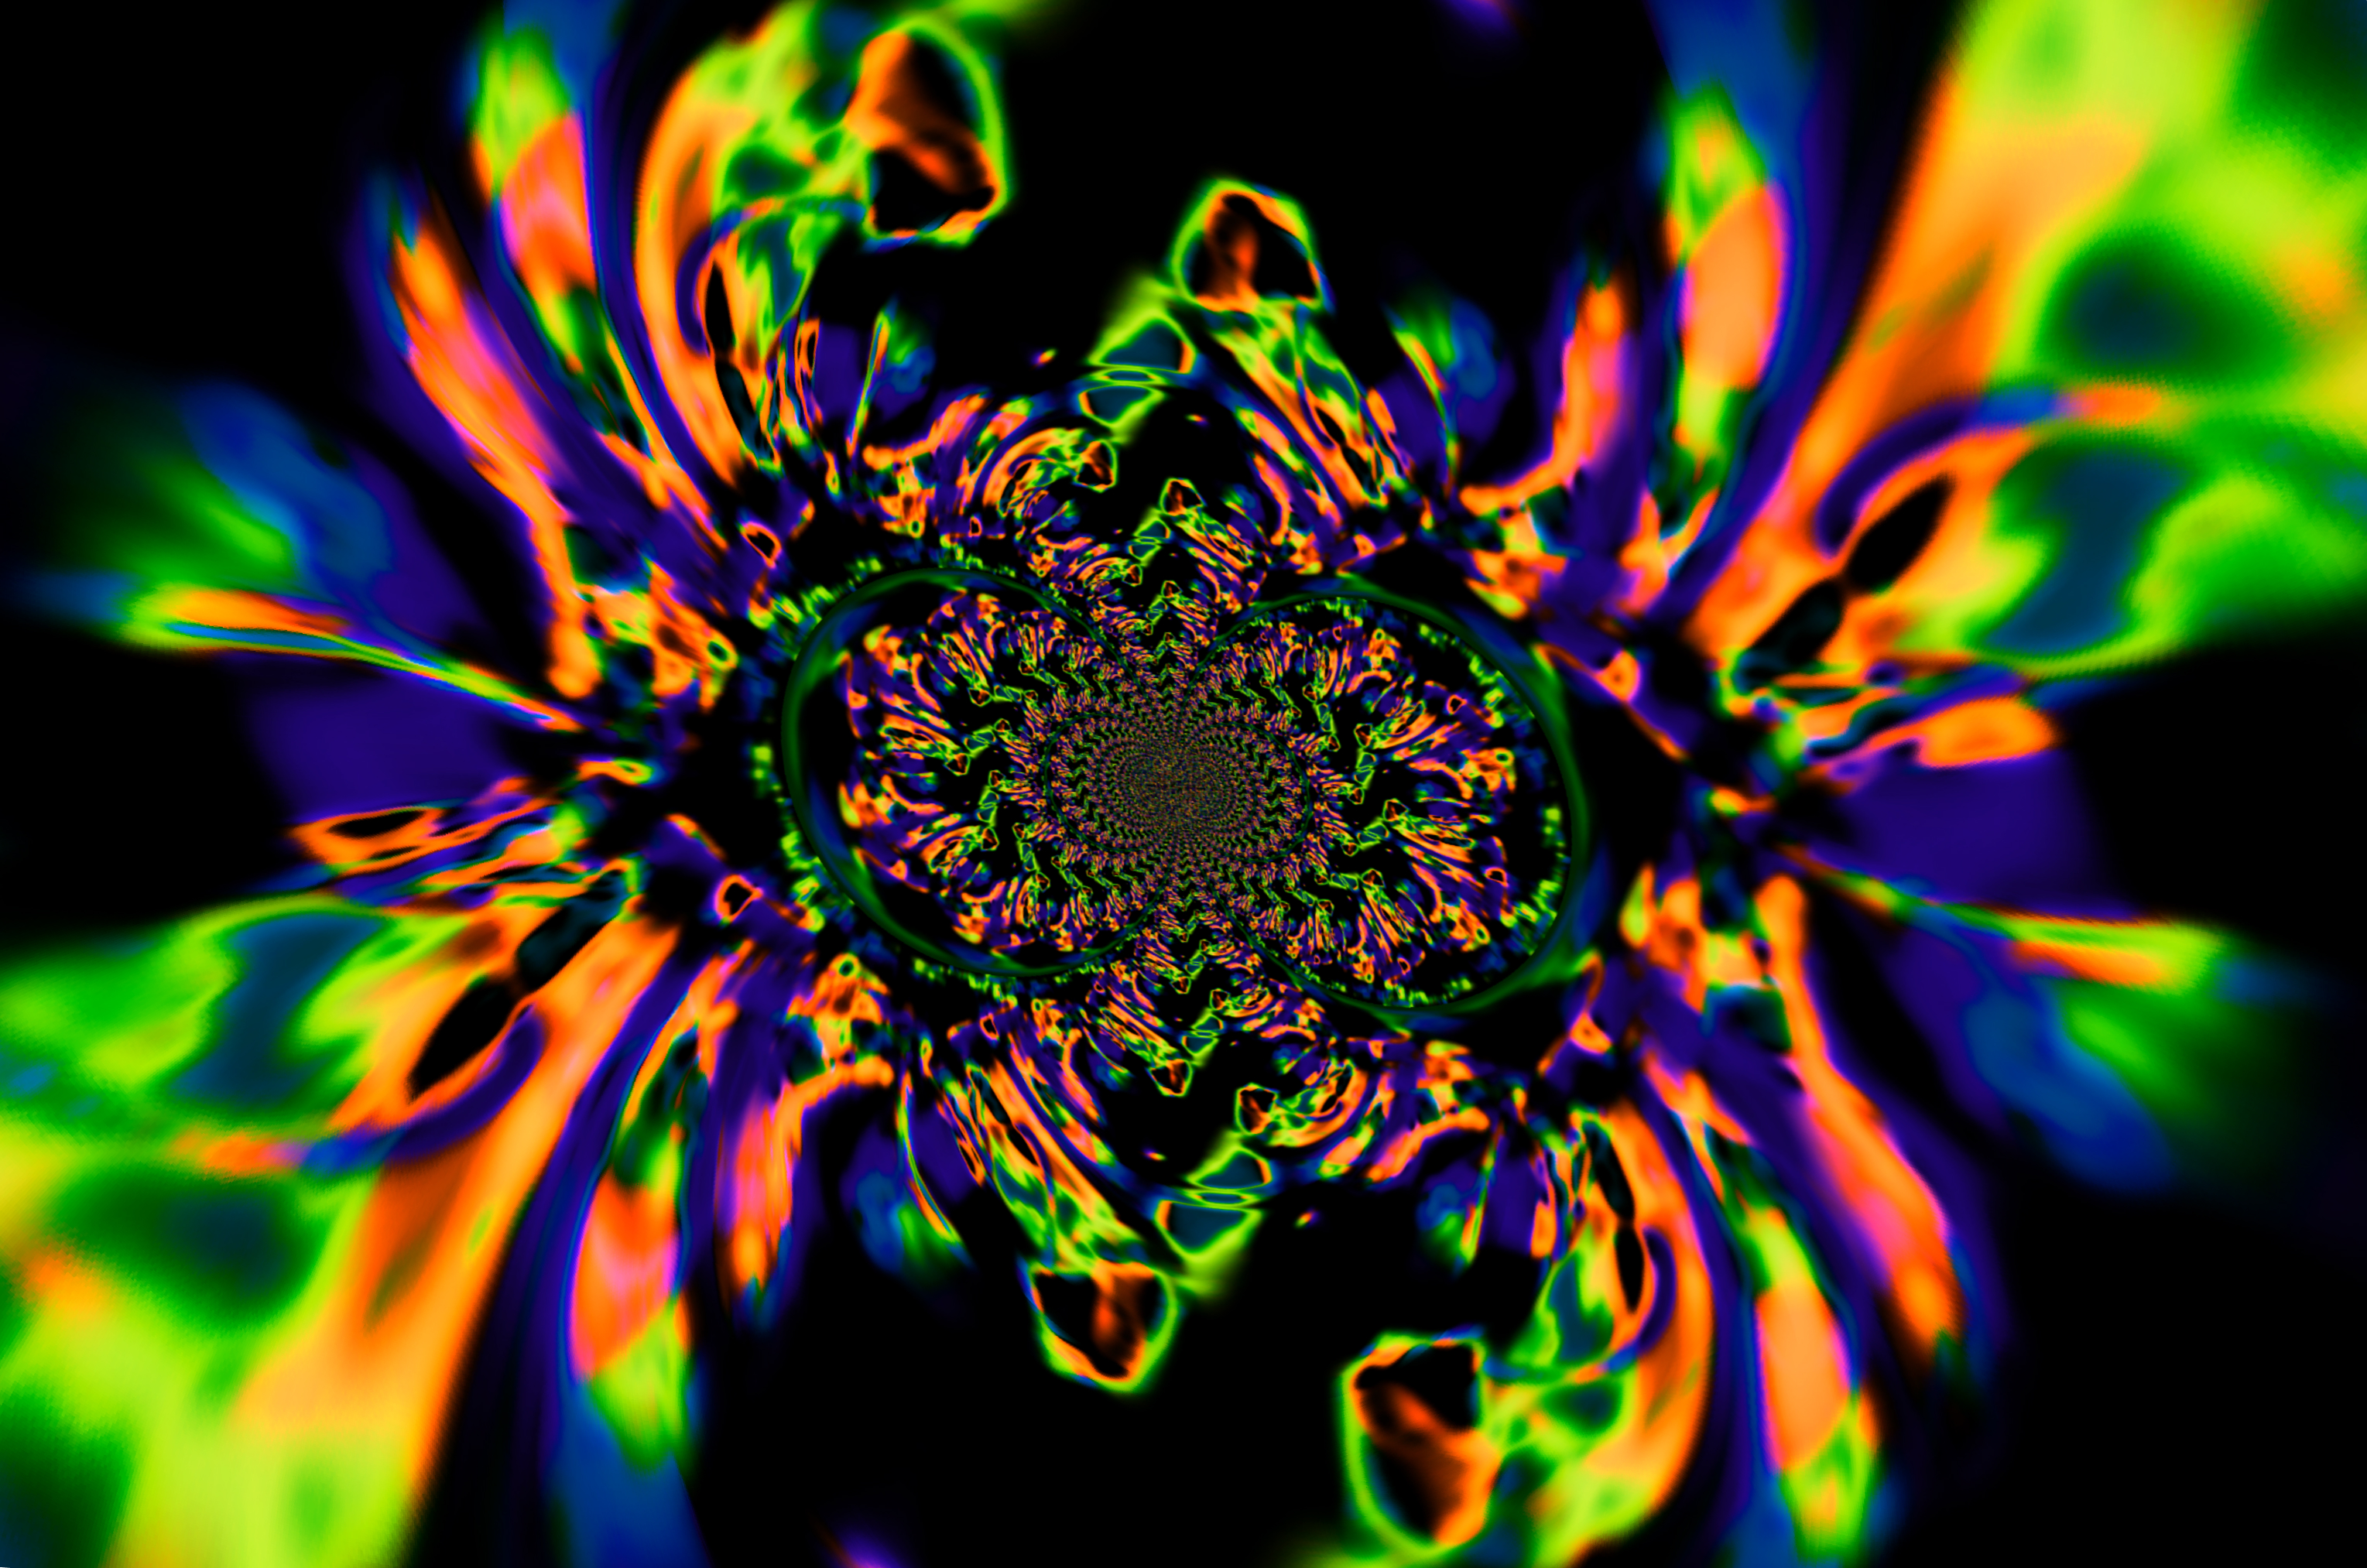
abstract, colorful, rainbow, contrast, flowing, glowing, kaleidoscope, reaching out, fractal art, flora, macro photography, close up, organism, special effects, symmetry, computer wallpaper, flower, psychedelic art, petal, graphics